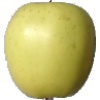
Label: Apple Golden 2